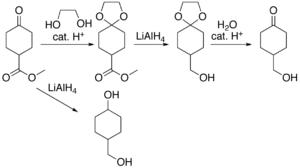
Les dioxolanes sont une famille de composés organiques hétérocyliques, comportant un cycle de 5 atomes dont deux atomes d'oxygène. Les composés parents sont le 1,2-dioxolane de numéro CAS #4362-13-4 et le 1,3-dioxolane, CAS #646-06-0.
En chimie organique on appelle groupe protecteur un groupe fonctionnel introduit dans la molécule à partir d'une fonction chimique pour masquer tout ou partie de sa réactivité. L'introduction d'un groupe protecteur a pour but d'améliorer la sélectivité des réactions suivantes.